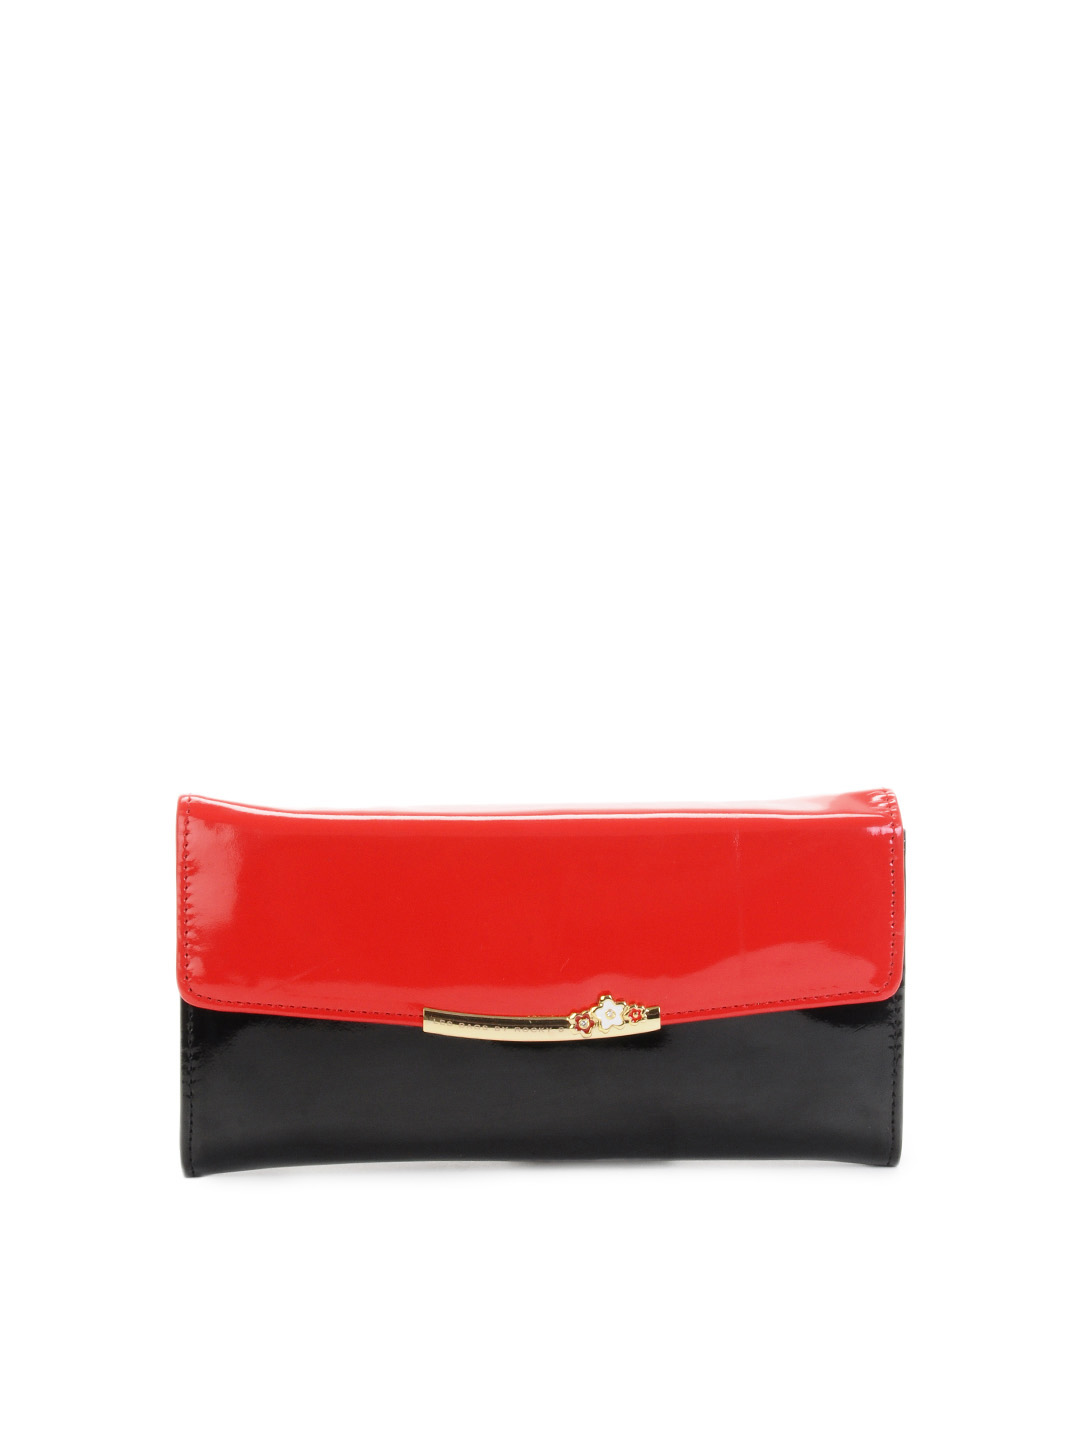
Rocky S Women Red Clutch
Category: Accessories / Bags / Clutches
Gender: Women
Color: Red
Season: Fall 2012
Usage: Casual